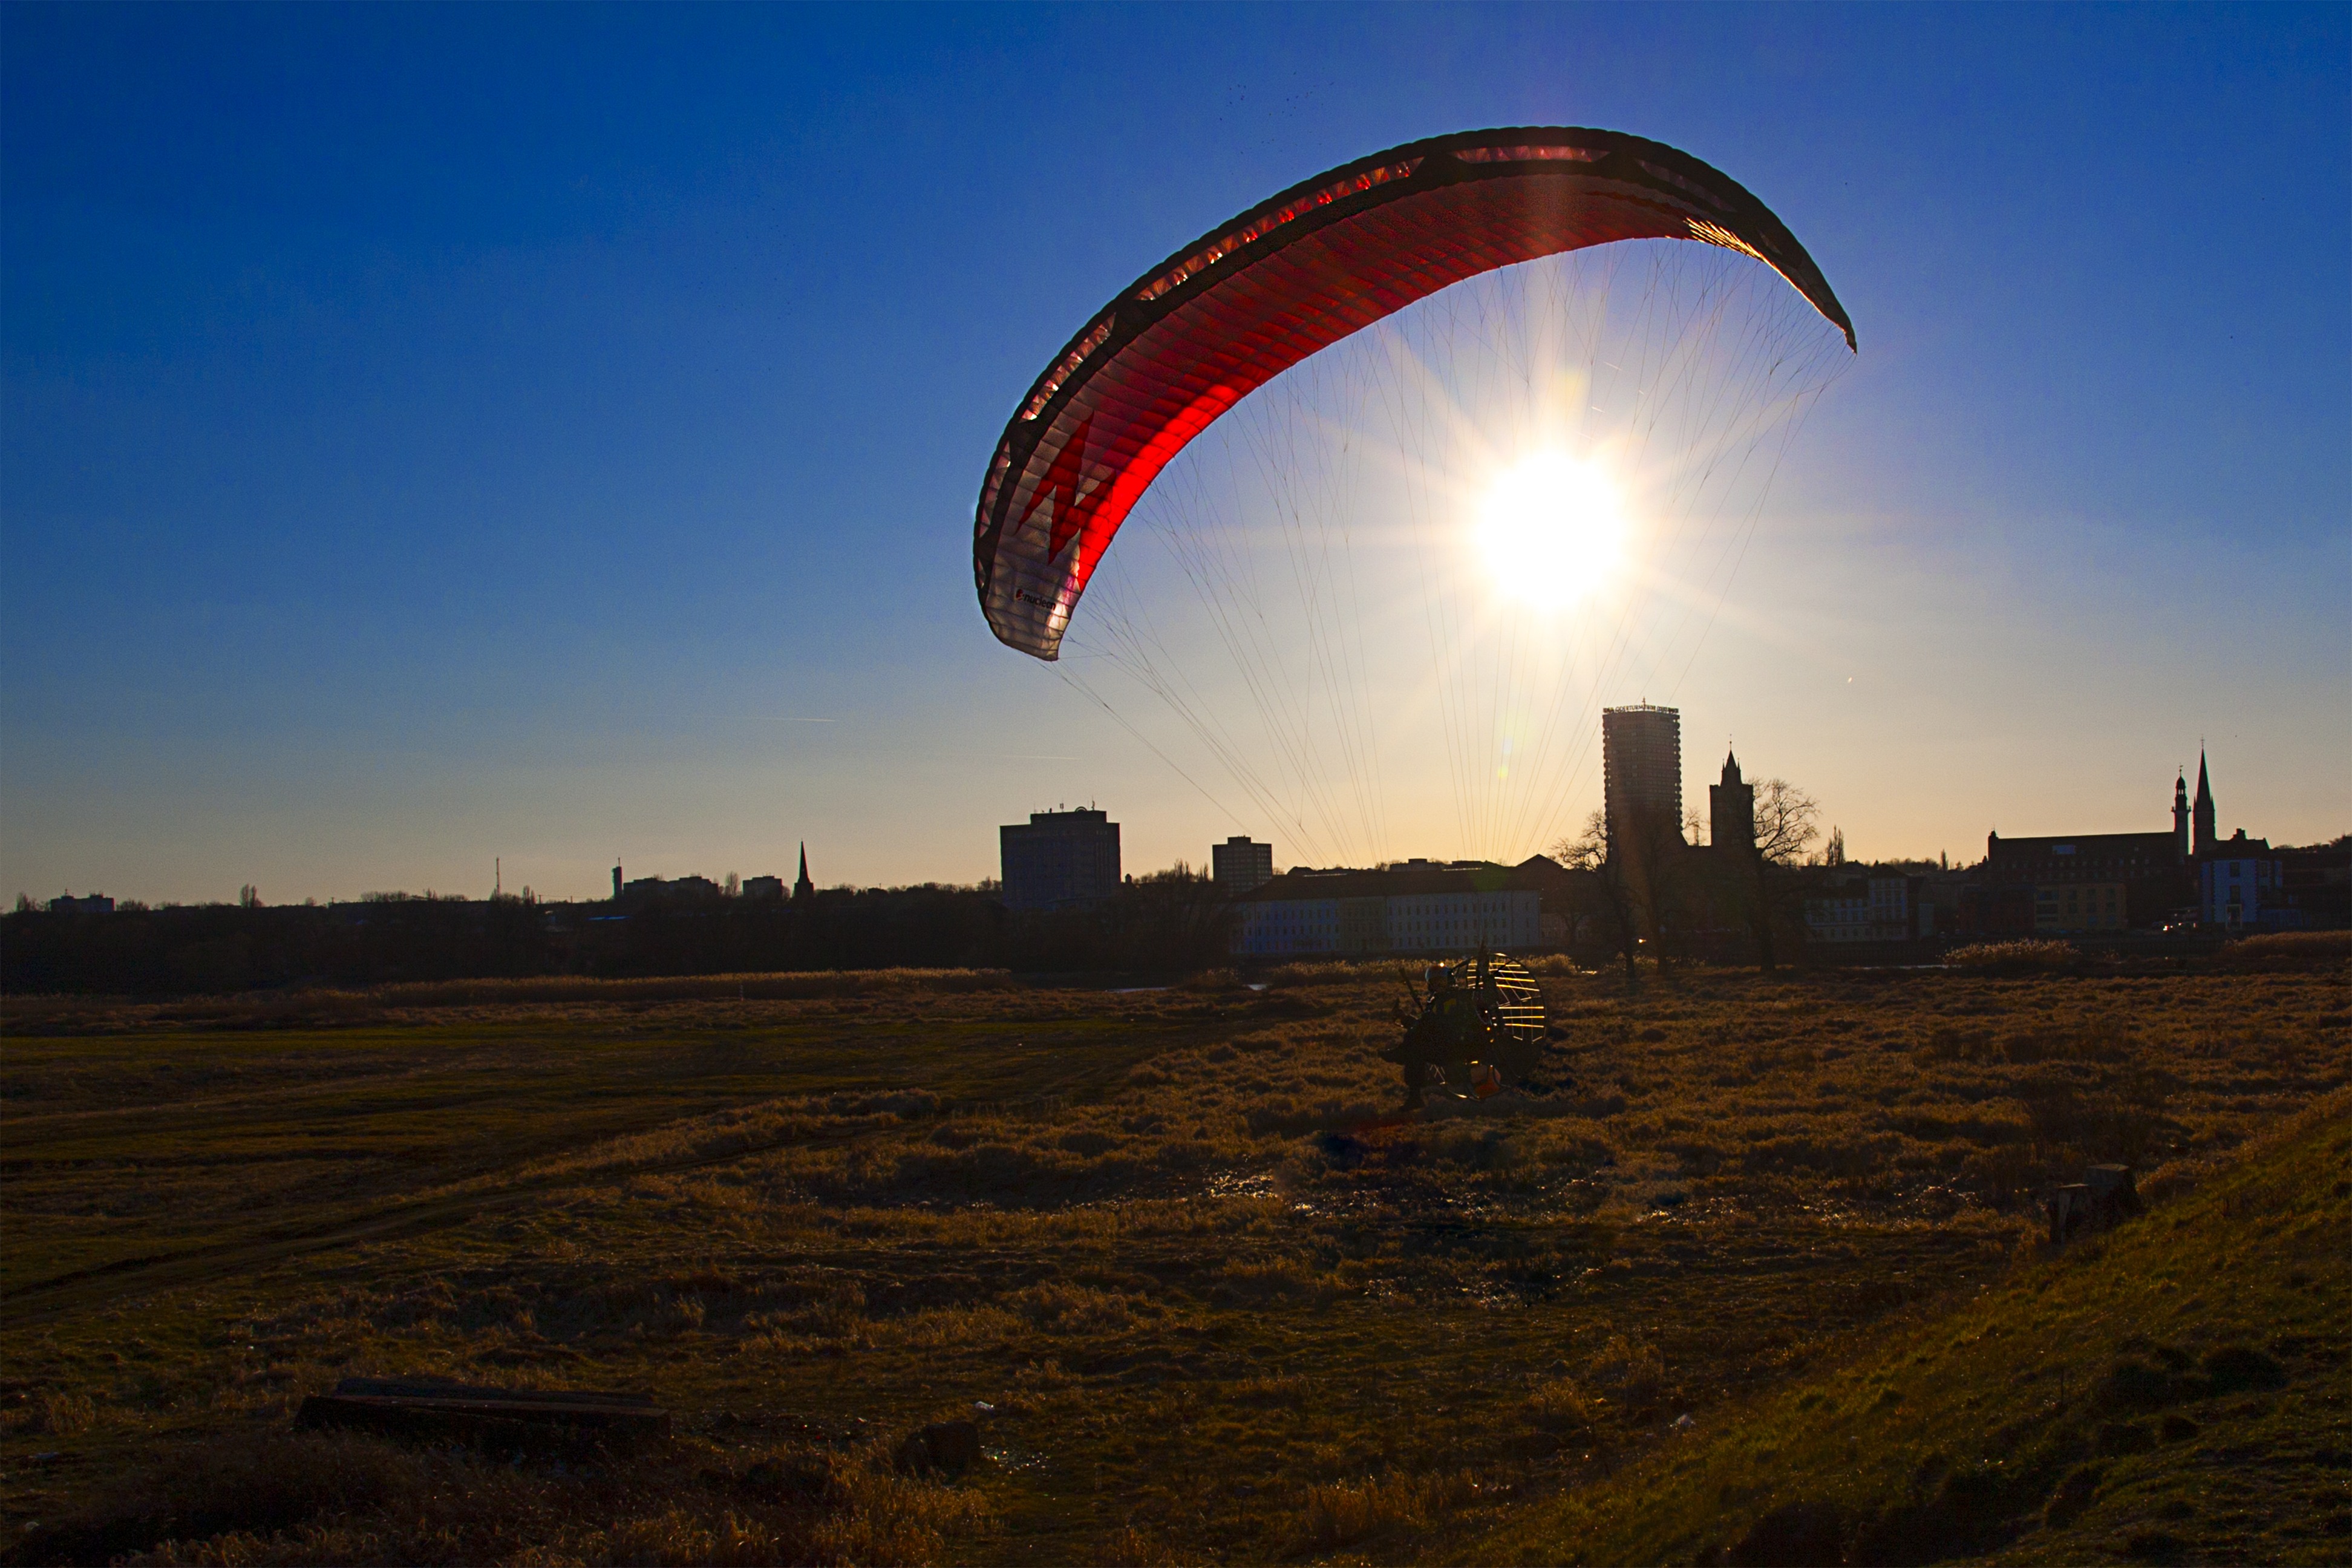
sky, sunset, view, city, dusk, evening, flight, extreme sport, paragliding, sports, air sports, hang glider, atmosphere of earth, windsports, s ubice